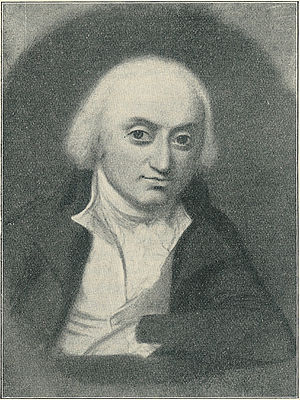
Niels Ditlev Riegels
Niels Ditlev Riegels. Sort/hvid reproduktion af Jens Juels maleri af Niels Ditlev Riegels fra 1790'erne.
Niels Ditlev Riegels oprindeligt Niels Ditlev Riegelsen var en dansk historiker, samfundskritiker og spion.